Pedro de Alvarado

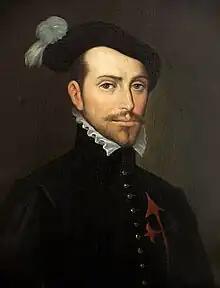
Old painting of a bearded young man facing slightly to the right. He is wearing a dark jacket with a high collar topped by a white ruff, with ornate buttons down the front. The painting is dark and set in an oval with the letters "HERNAN CORTES" in a rectangle underneath.

Grijalva's return aroused great interest in Cuba. A new expedition was organised, with a fleet of eleven ships carrying 500 men and some horses. Hernán Cortés was placed in command; Pedro de Alvarado and his brothers Jorge, Gómez and Juan "El Bastardo" joined the expedition. Cortés charged Pedro de Alvarado with gathering recruits from the inland estates of Cuba. The crew included officers that would become famous conquistadors, including Cristóbal de Olid, Gonzalo de Sandoval and Diego de Ordaz. Also aboard were Francisco de Montejo and Bernal Díaz del Castillo, veterans of the Grijalva expedition.